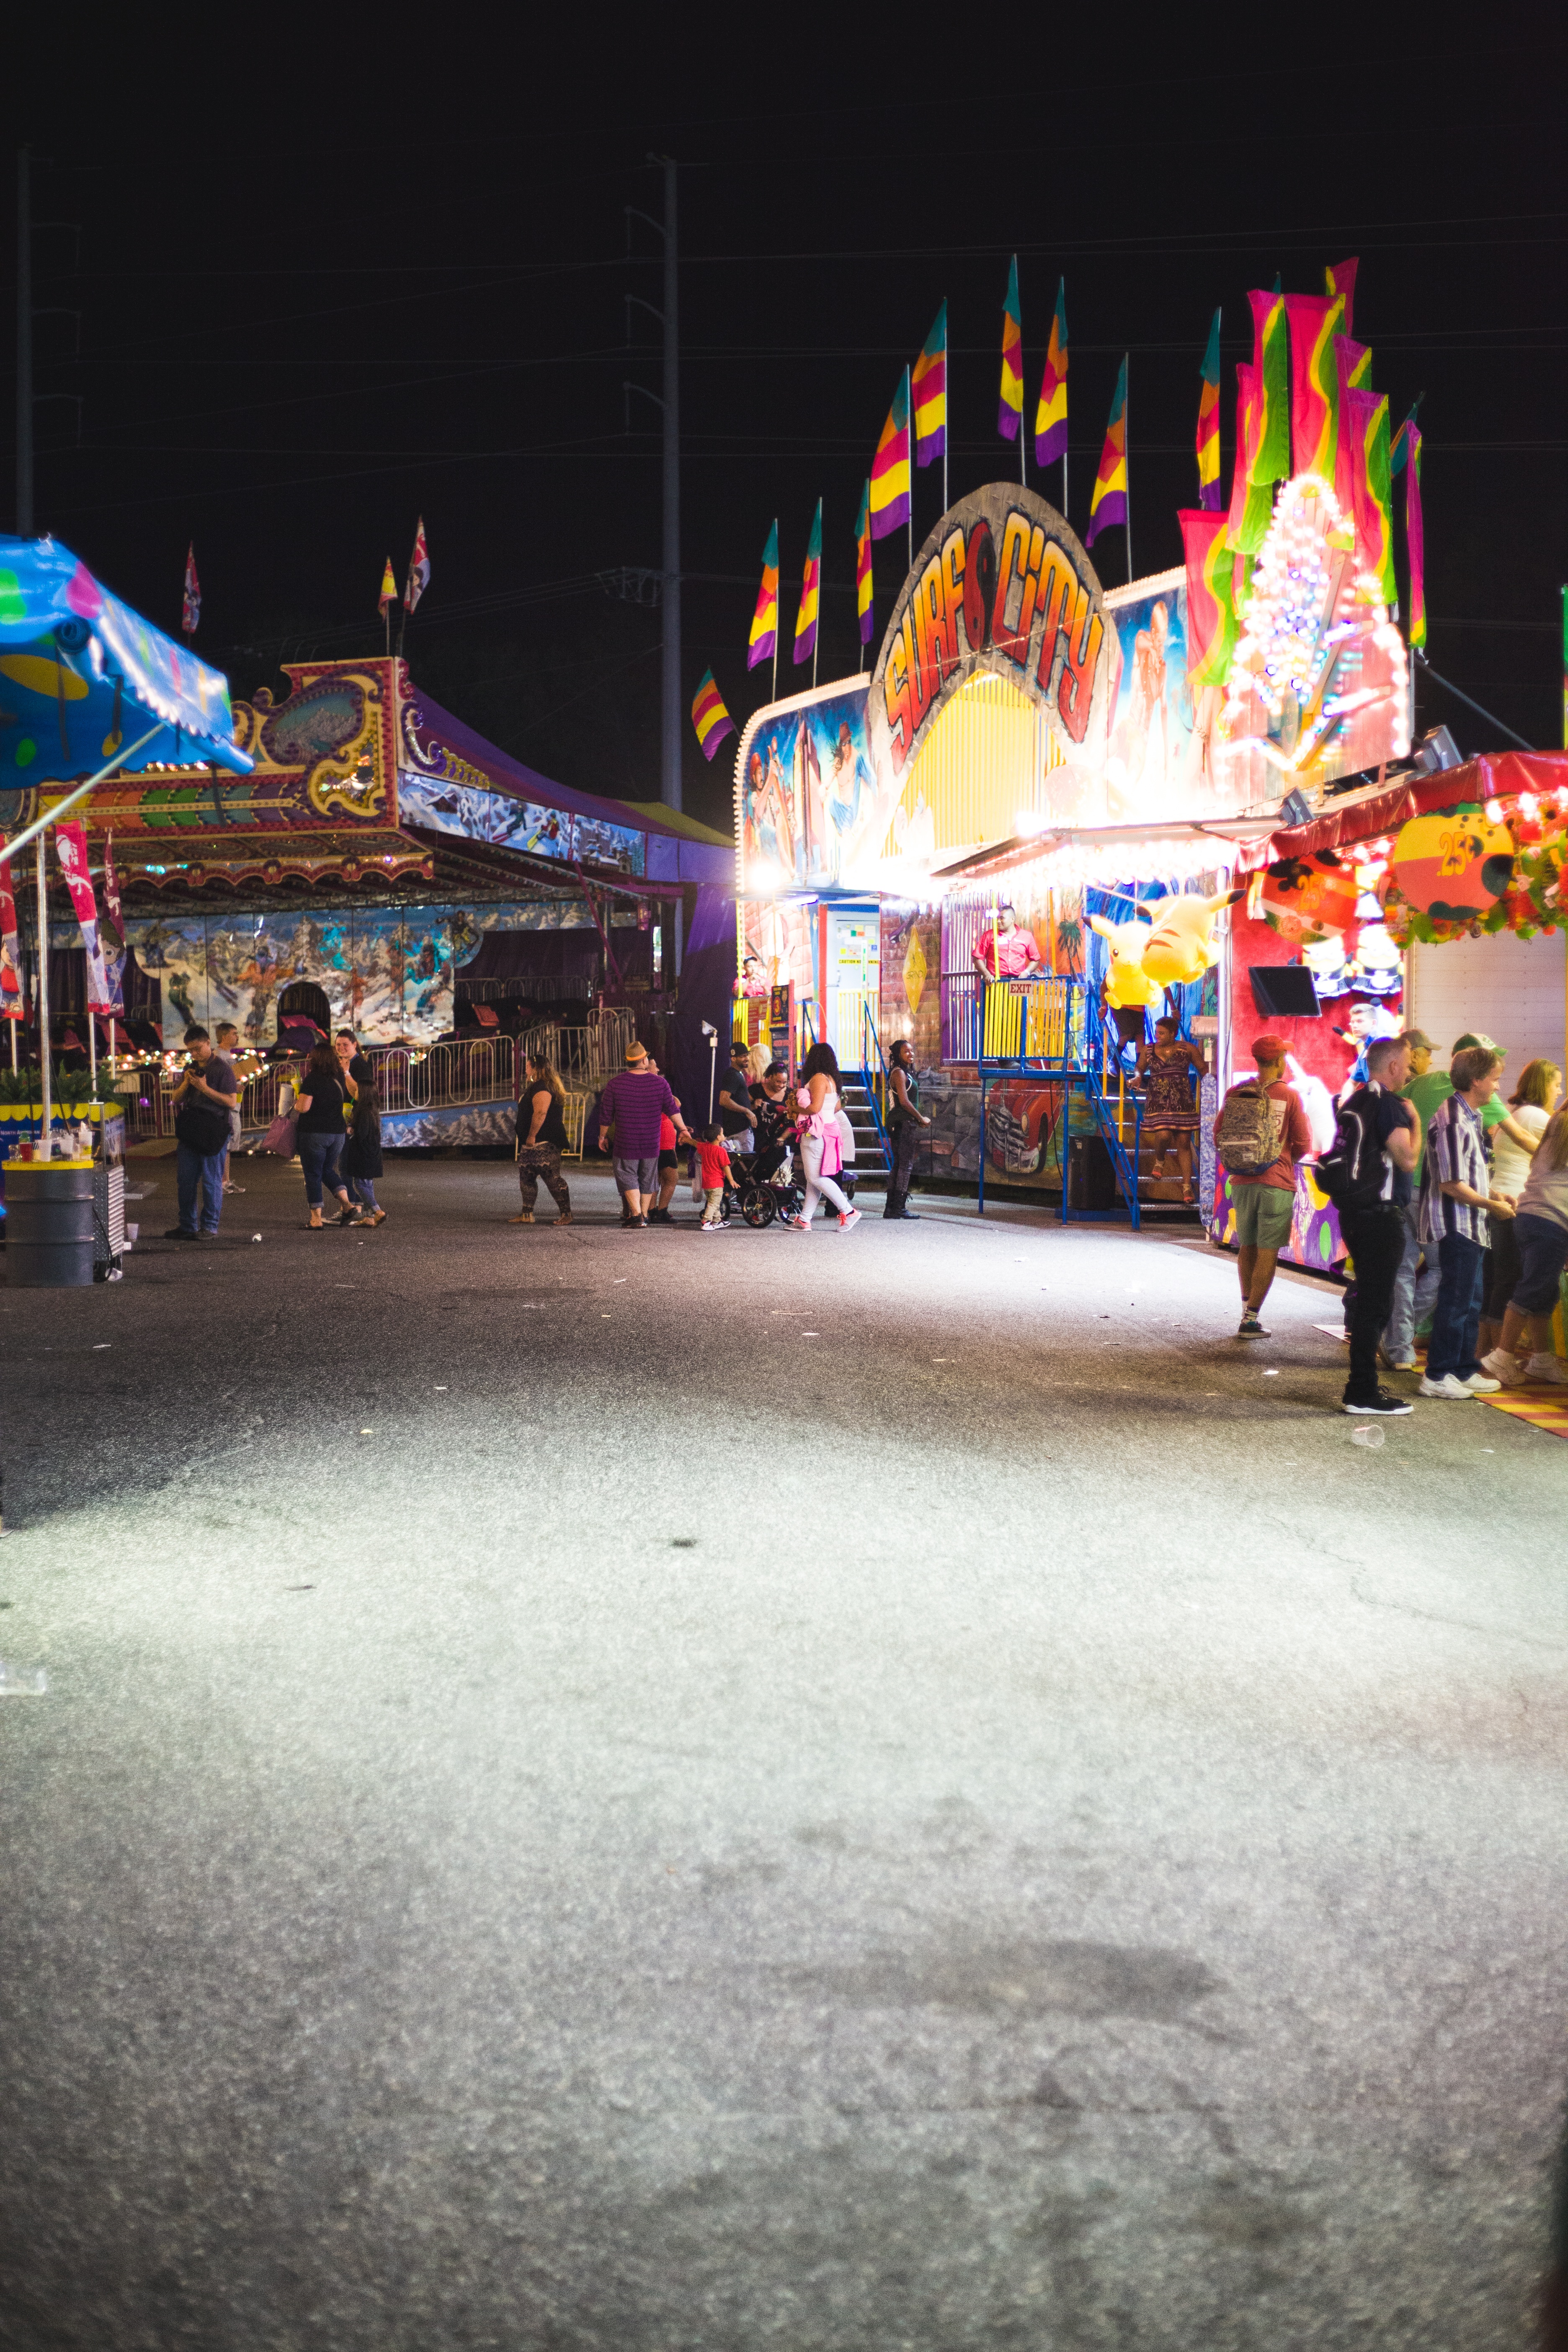
night, amusement park, park, carousel, festival, fair, amusement ride, outdoor recreation, nonbuilding structure